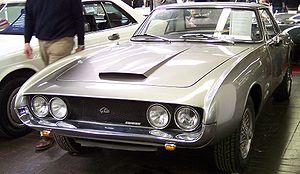
La Carrozzeria Ghia est l'un des plus anciens carrossiers automobiles italiens. La société est créée en 1915 à Turin, par Ghiacinto Ghia.